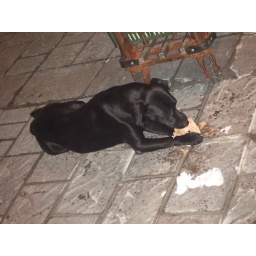
This dog was in the night market eating a paper bag. Tasty.